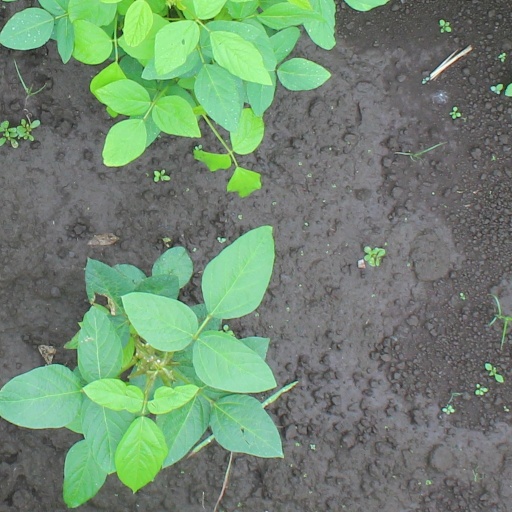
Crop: soybean